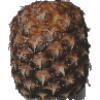
Label: Pineapple 1